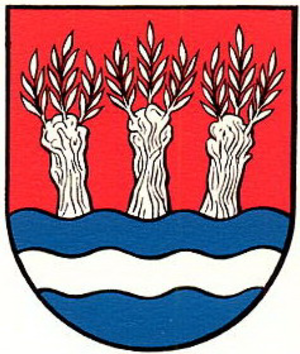
Wittenbach est une commune suisse du canton de Saint-Gall, située dans la circonscription électorale de Saint-Gall.